Lada Luzina

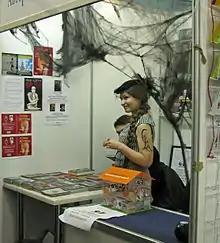
Luzina at a book exhibition, Kiev, 2011

Vladislava Kucherova (Ukrainian: ; born 21 October 1972), better known by the pen name Lada Luzina (Ukrainian: ), is a Ukrainian author and former journalist. Nicknamed the "Kyiv Witch", she writes novels in Russian within the crime and fantasy genres.